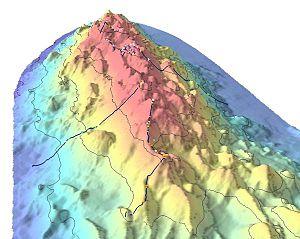
Relevé bathymétrique montrant les détails du relief sous-marin du Mont Davidson. les lignes indiquent les lieux étudiés par l'expédition de 2002, et les points désignent les surseries coralliennes
Un mont sous-marin est une montagne ou un ancien volcan s'élevant depuis le fond de la mer mais sans atteindre la surface de l'océan.
Le mont Davidson est un mont sous-marin situé dans l'océan Pacifique, à 129 km au sud-ouest de Monterey et 121 km à l'ouest de San Simeon, en Californie. Avec 42 km de long et 13 km de large, il est l'un des plus importants monts sous-marins de la planète. Il mesure 2 280 m de sa base à son sommet, bien que ce dernier se trouve encore à 1 250 m sous la surface.